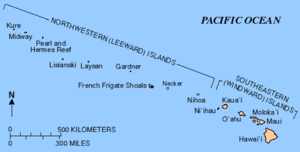
Hawaiiøerne
Kort over Hawaii-øerne.
Hawaiiøerne, tidligere kendt som Sandwich Islands, er en øgruppe på i alt 19 større øer og atoller samt flere småøer, skær og undersøiske rev. Øerne består af en række undervandsbjerge, der strækker sig 2.400 km mellem den 19. og 29. nordlige breddegrad i det nordlige Stillehav. Øgruppen har fået sit navn efter den største og sydligste ø, Hawaii. Den nordligste er Kure Atol. Alle øerne udgør den amerikanske delstat Hawaii, bortset fra Midwayøerne, der hører til USA's ydre småøer.